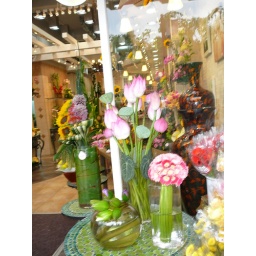
Flowers from the flower market in Hong Kong